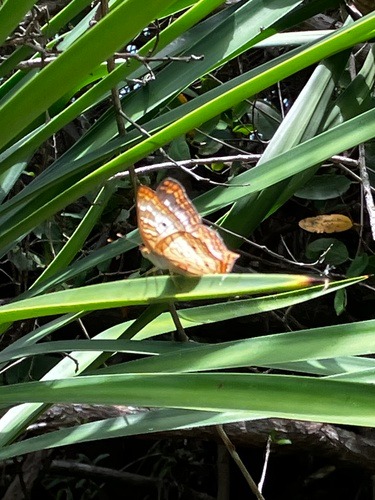
Scientific name: Anartia jatrophae
Common name: White peacock
Family: Nymphalidae
Order: Lepidoptera
Pollinator type: Primary pollinator
Habitat: Gardens, parks, and open areas
Geographic range: Southern United States to Argentina
Conservation status: Least Concern